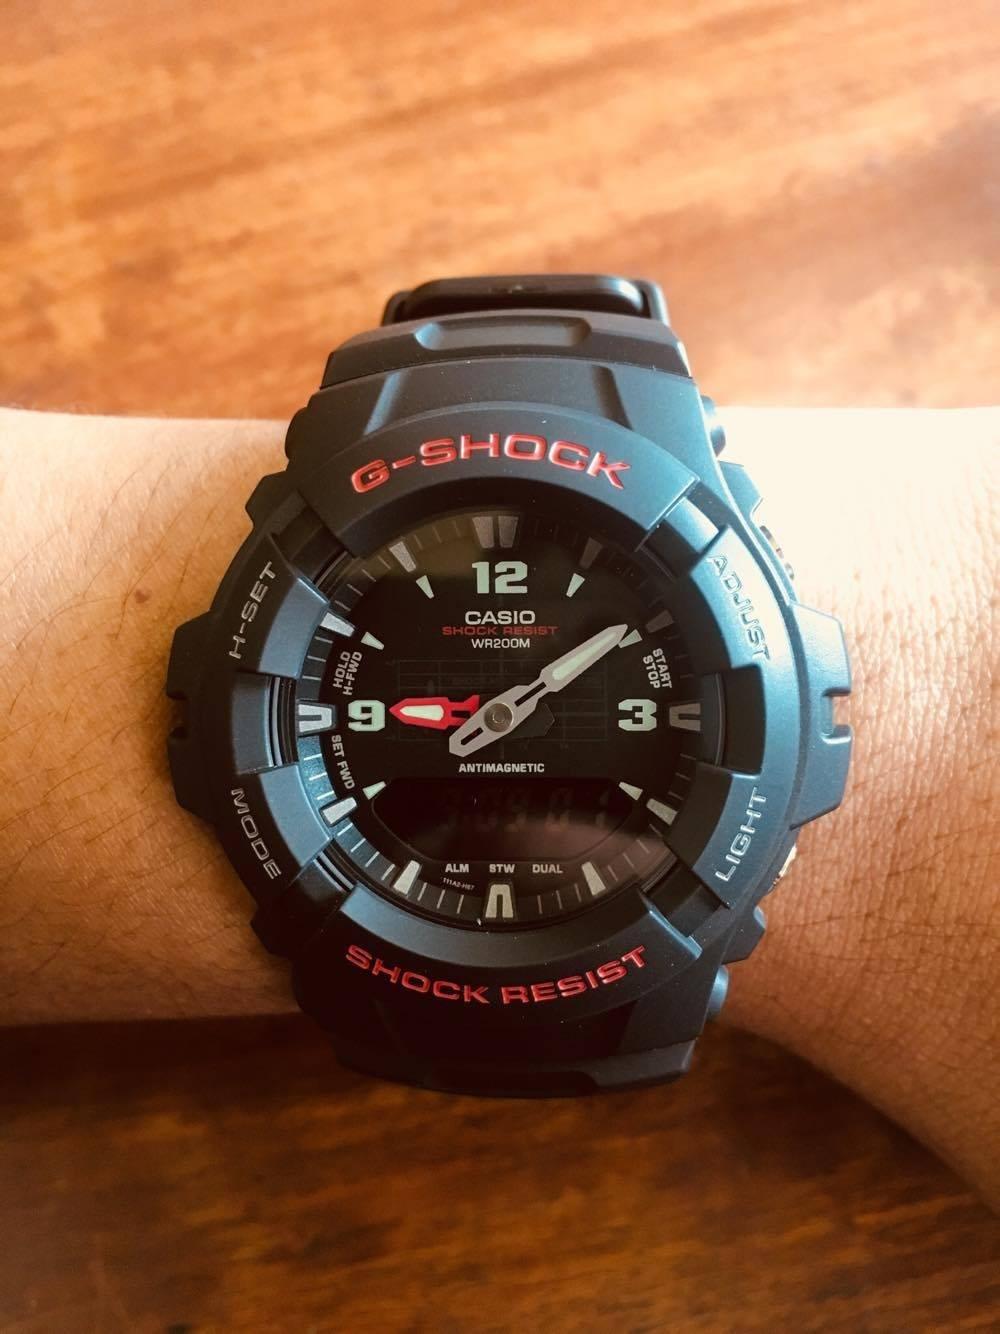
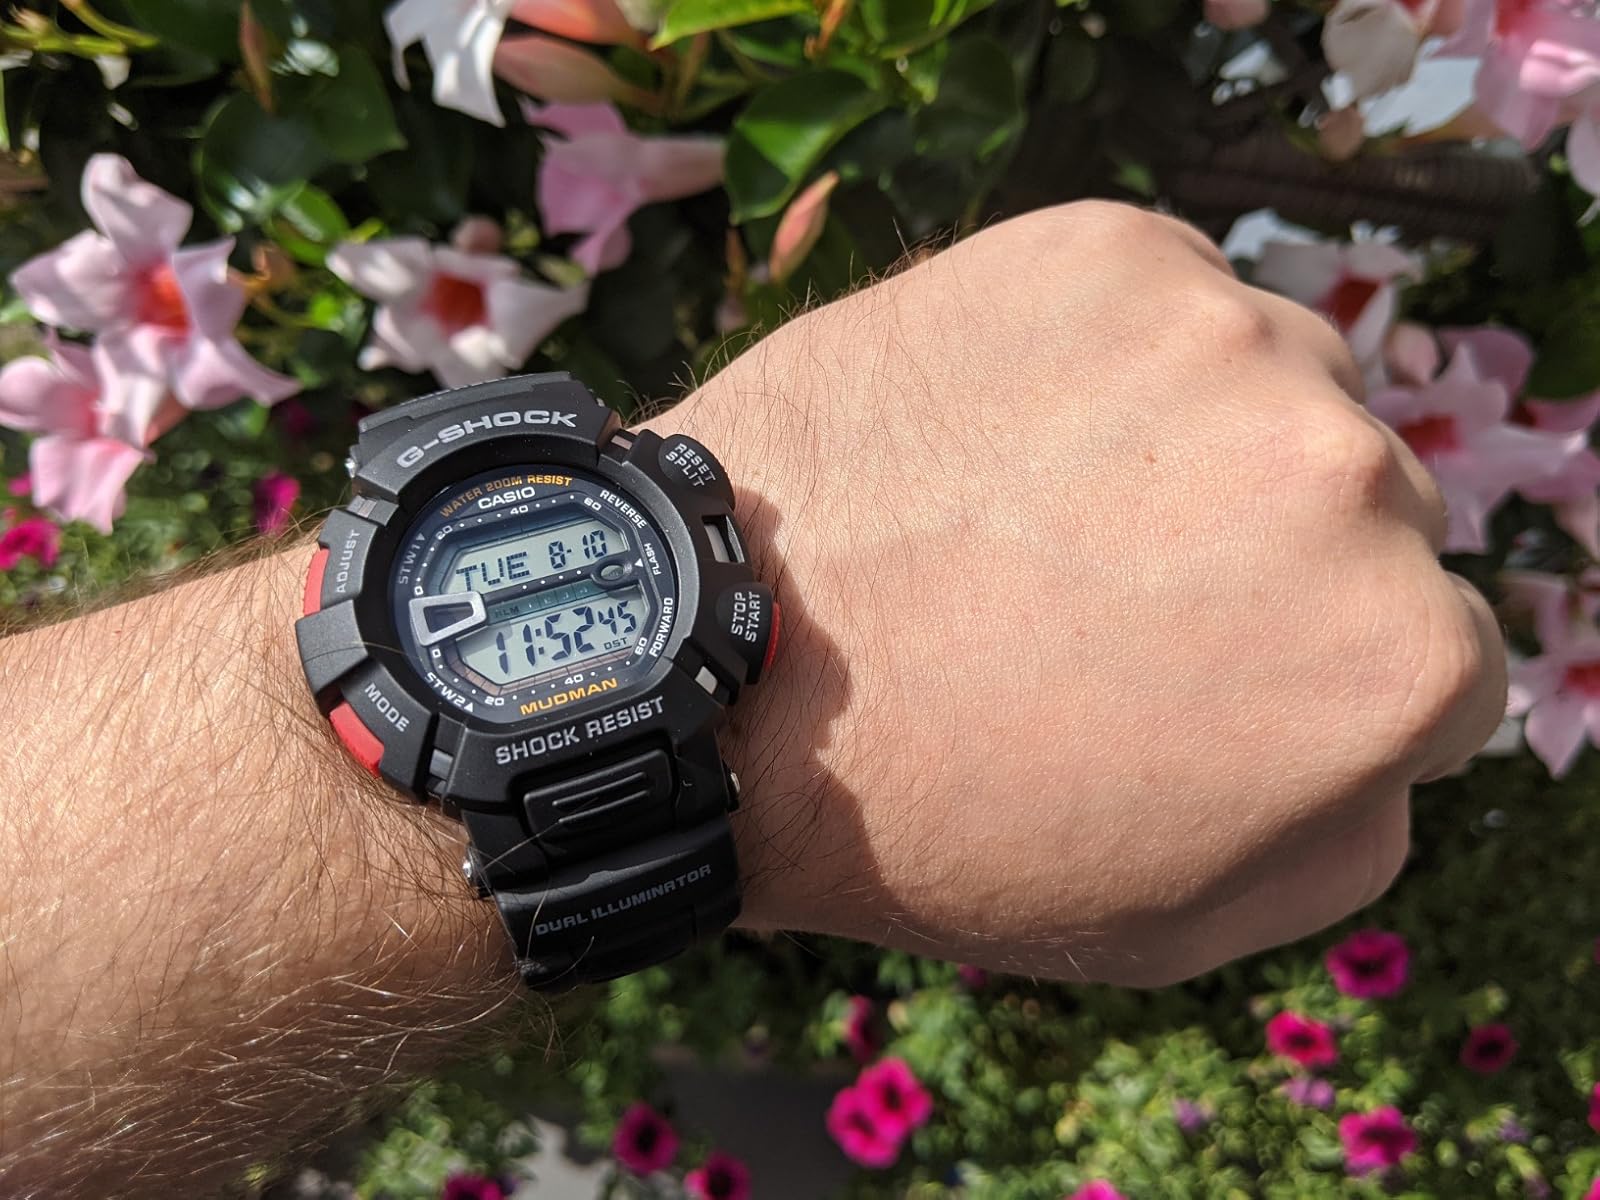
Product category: accessories_watch
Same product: no